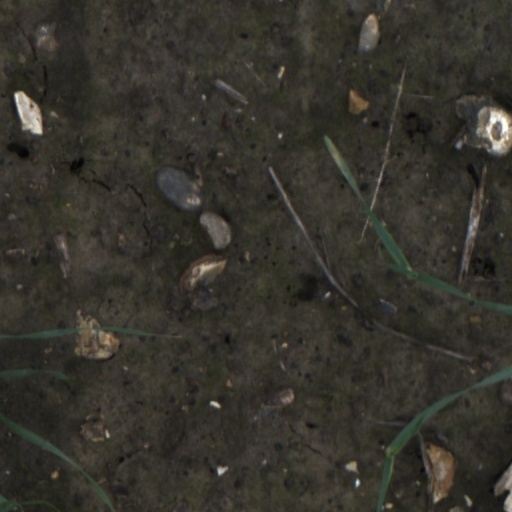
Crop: wheat